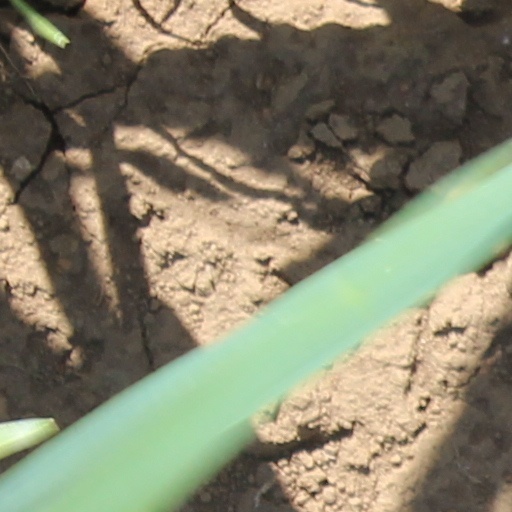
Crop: wheat